Rhinesuchidae

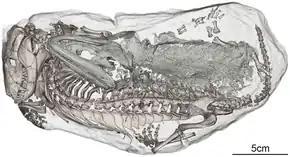
"Broomistega" (green) preserved in a fossilized burrow with "Thrinaxodon" (brown)

Despite this support for an aquatic lifestyle, other pieces of evidence show that rhinesuchids were capable of some terrestrial movement. Although rhinesuchids did not possess any adaptations for digging, the poorly ossified juvenile specimen of "Broomistega" was found in a flooded burrow which was also inhabited by a "Thrinaxodon". Various conditions of the way these animals were preserved indicate that they co-inhabited the burrow peacefully, likely to survive a drought by aestivating (staying in a dormant state during hot and dry conditions). The fact that a "Broomistega" was able to enter the burrow of a terrestrial animal such as "Thrinaxodon" indicates that rhinesuchids were not exclusively aquatic.